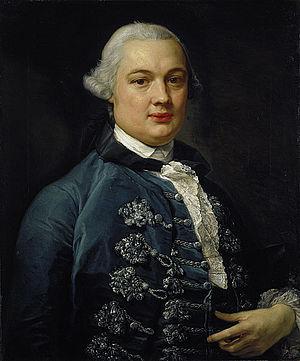
Le Codex Bruce est un manuscrit copte acheté par l'explorateur James Bruce à Thèbes en dans la région de Thèbes vers 1770. Conservé depuis 1843 à la bibliothèque Bodléienne, il contient deux écrits gnostiques : les Livres de Iéou et un traité dont le début et la fin sont manquant, appelé l'Anonyme de Bruce.